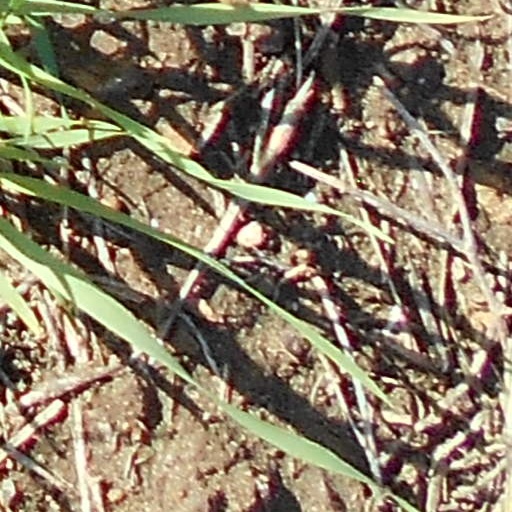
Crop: wheat